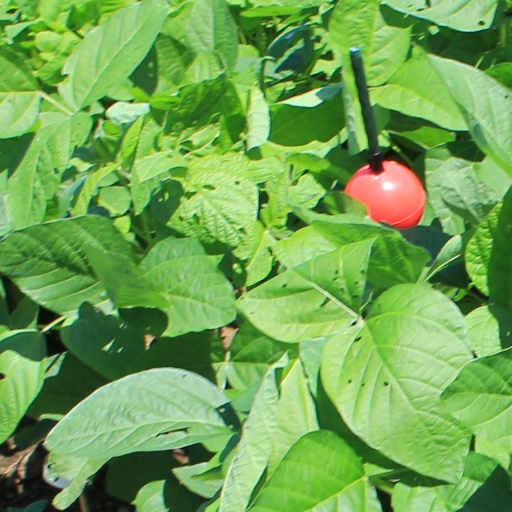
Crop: soybean